Hradec Králové

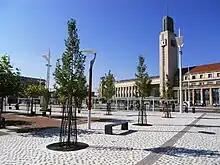
Riegrovo Square with the main railway station

Hradec Králové is connected with Prague by the D11 motorway, which runs along the western municipal border. Three main roads cross the city centre: the I/11 (which connects the D11 motorway with Šumperk and continues to Ostrava), the I/35 (from Liberec to Mohelnice, further continuing to Olomouc as the D35 motorway) and the I/37 (which connects Hradec Králové with Pardubice).